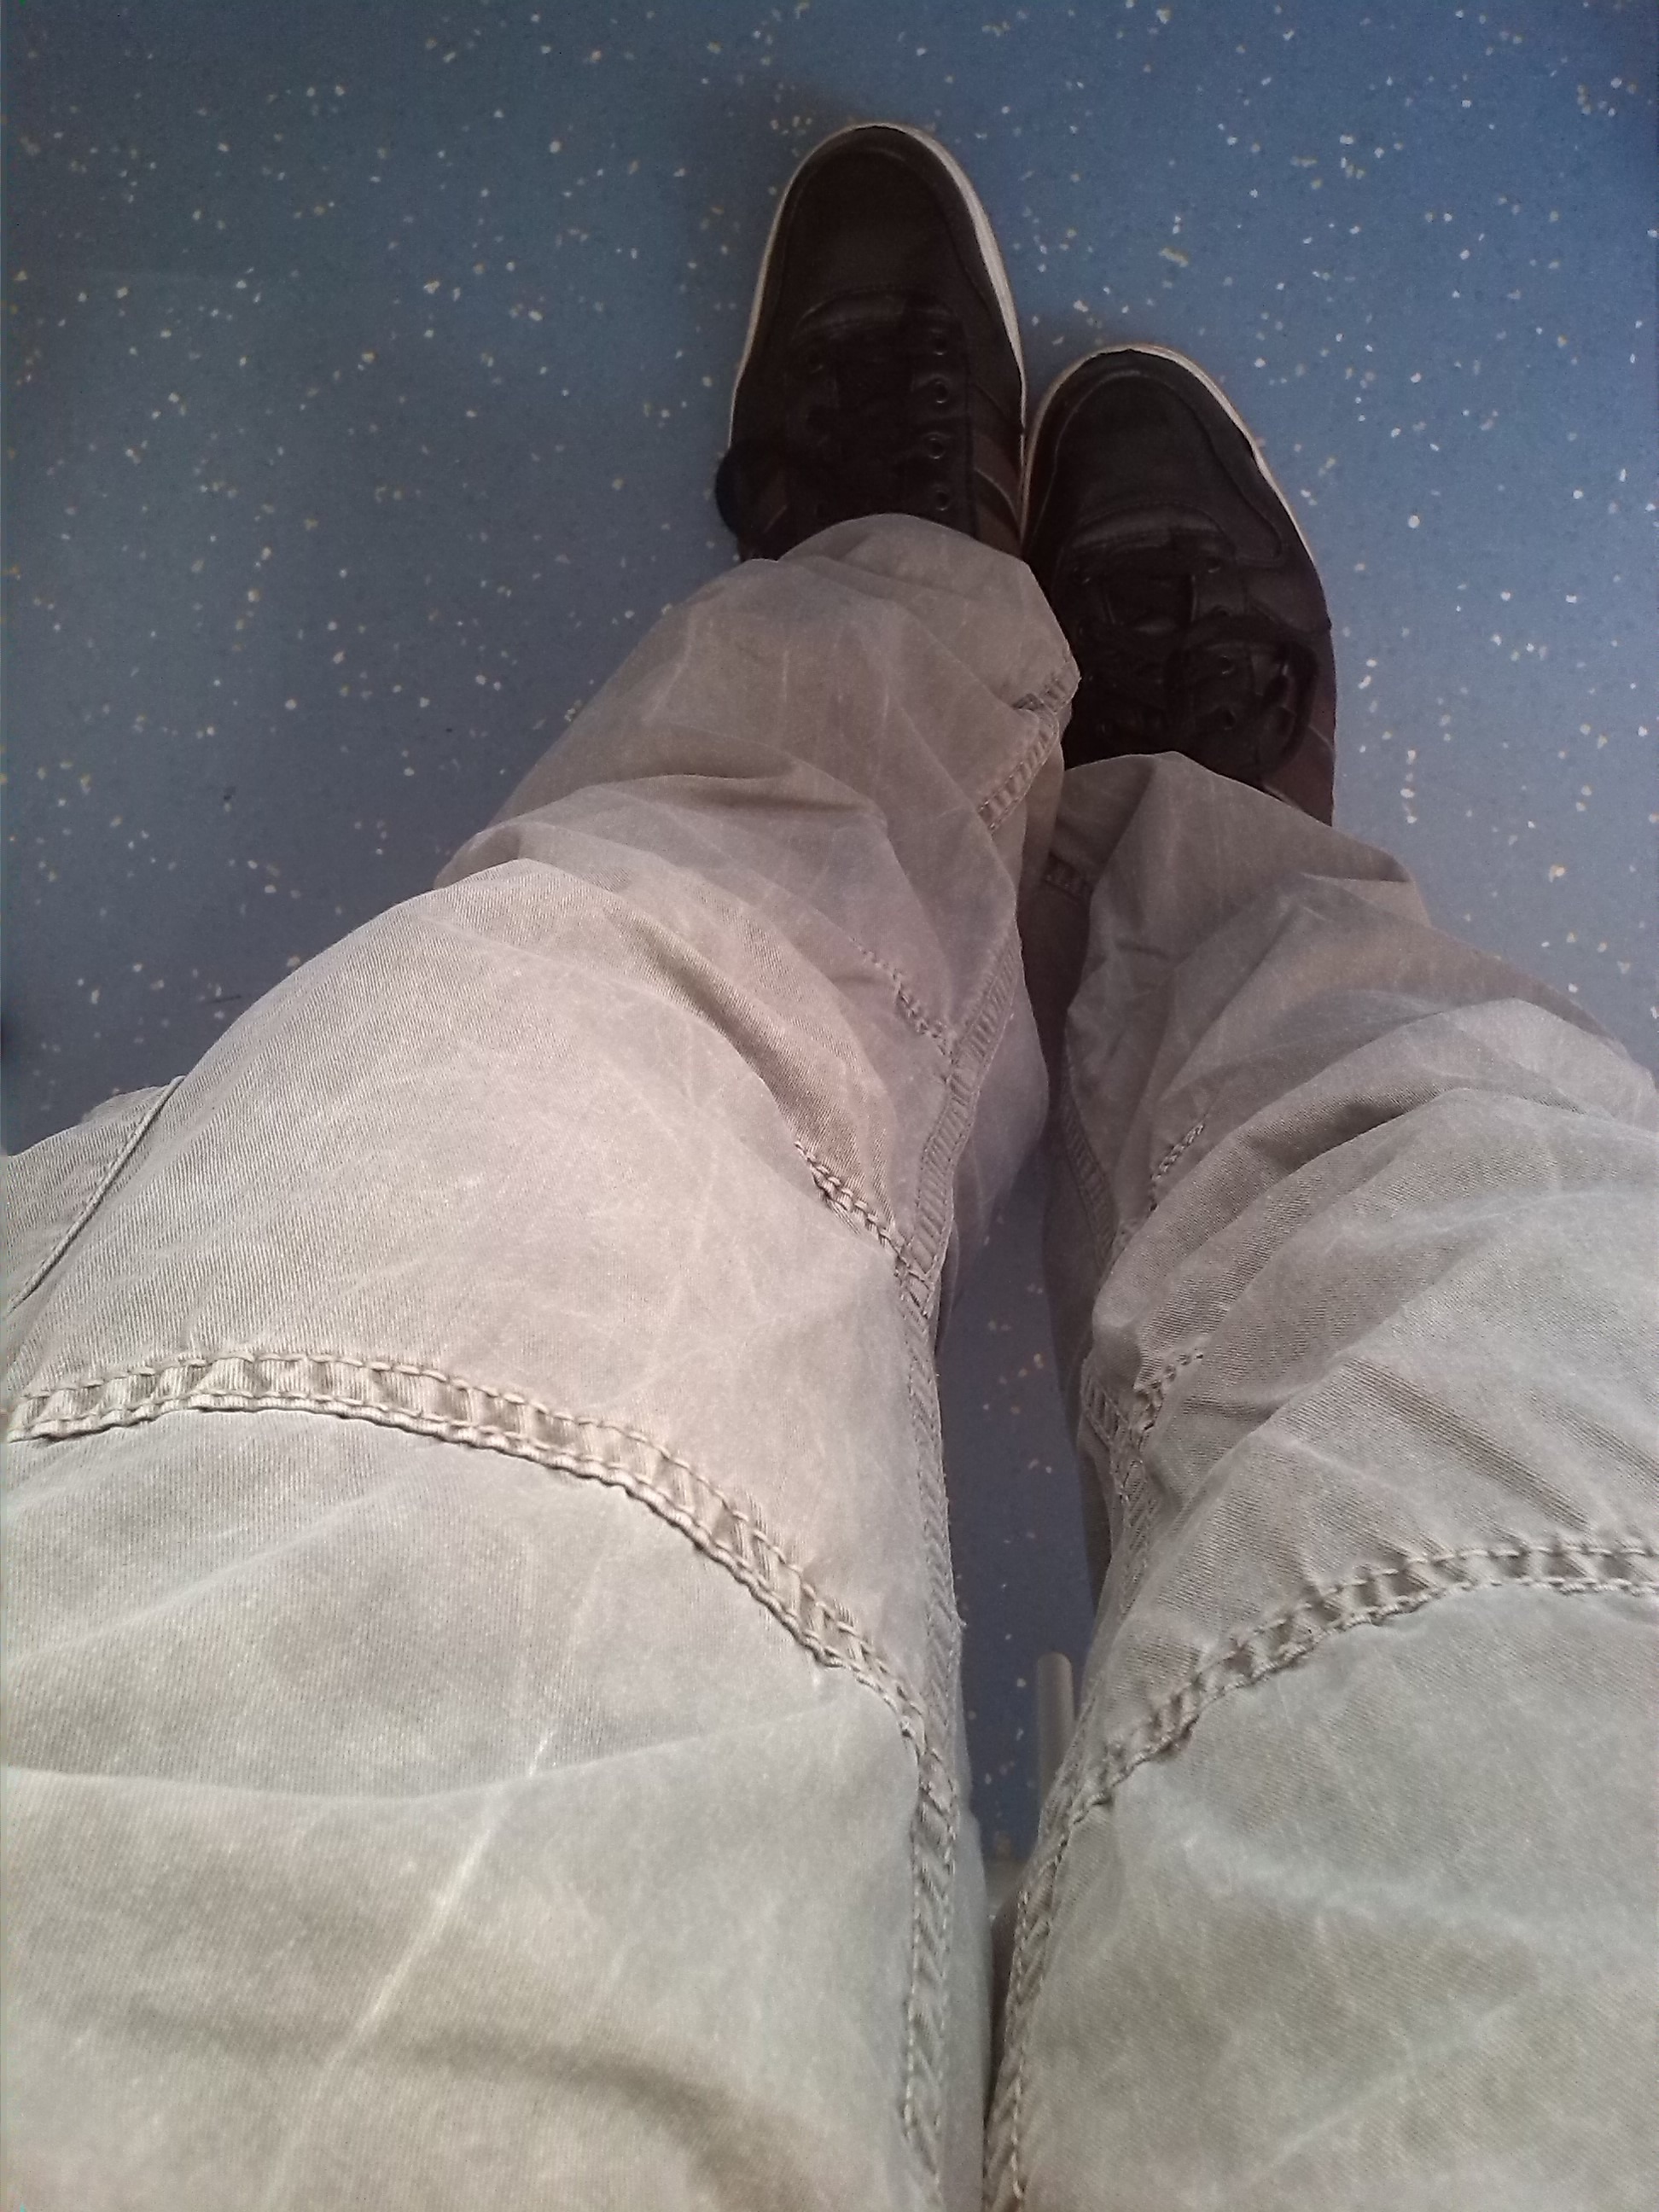
hand, shoe, snow, feet, leg, modern, outerwear, material, human body, textile, shoes, stand, legs, footwear, wear